Casas Nuevas de Moctezuma

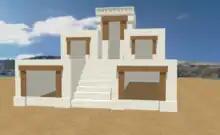
Model of Moctezuma's palace, based on an illustration from the "Codex Mendoza" (1542).

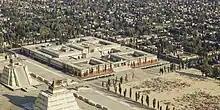
Reconstruction of Moctezuma's Palace in Portrait of Tenochtitlan by Thomas Kole

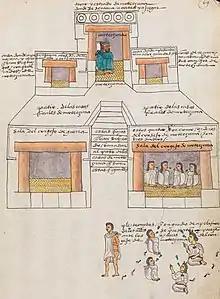
Moctezuma's Palace from the "Codex Mendoza" (1542)

Casas Nuevas de Moctezuma or "tecpan" is the name of a pre-hispanic residential complex composed of five interconnected palaces with large platforms. The complex served as the royal palace and chambers of Tenochtitlan's ninth emperor Moctezuma II, who was the Aztec leader during the arrival of Hernán Cortés.